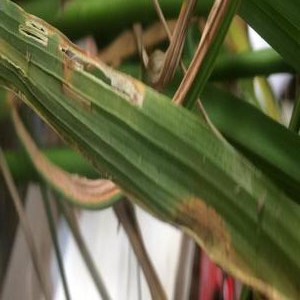
Disease: Bacterialblight